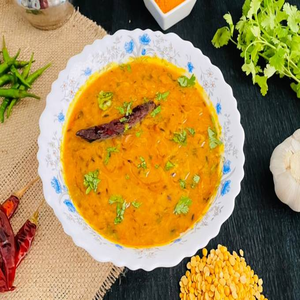
Dish: dal